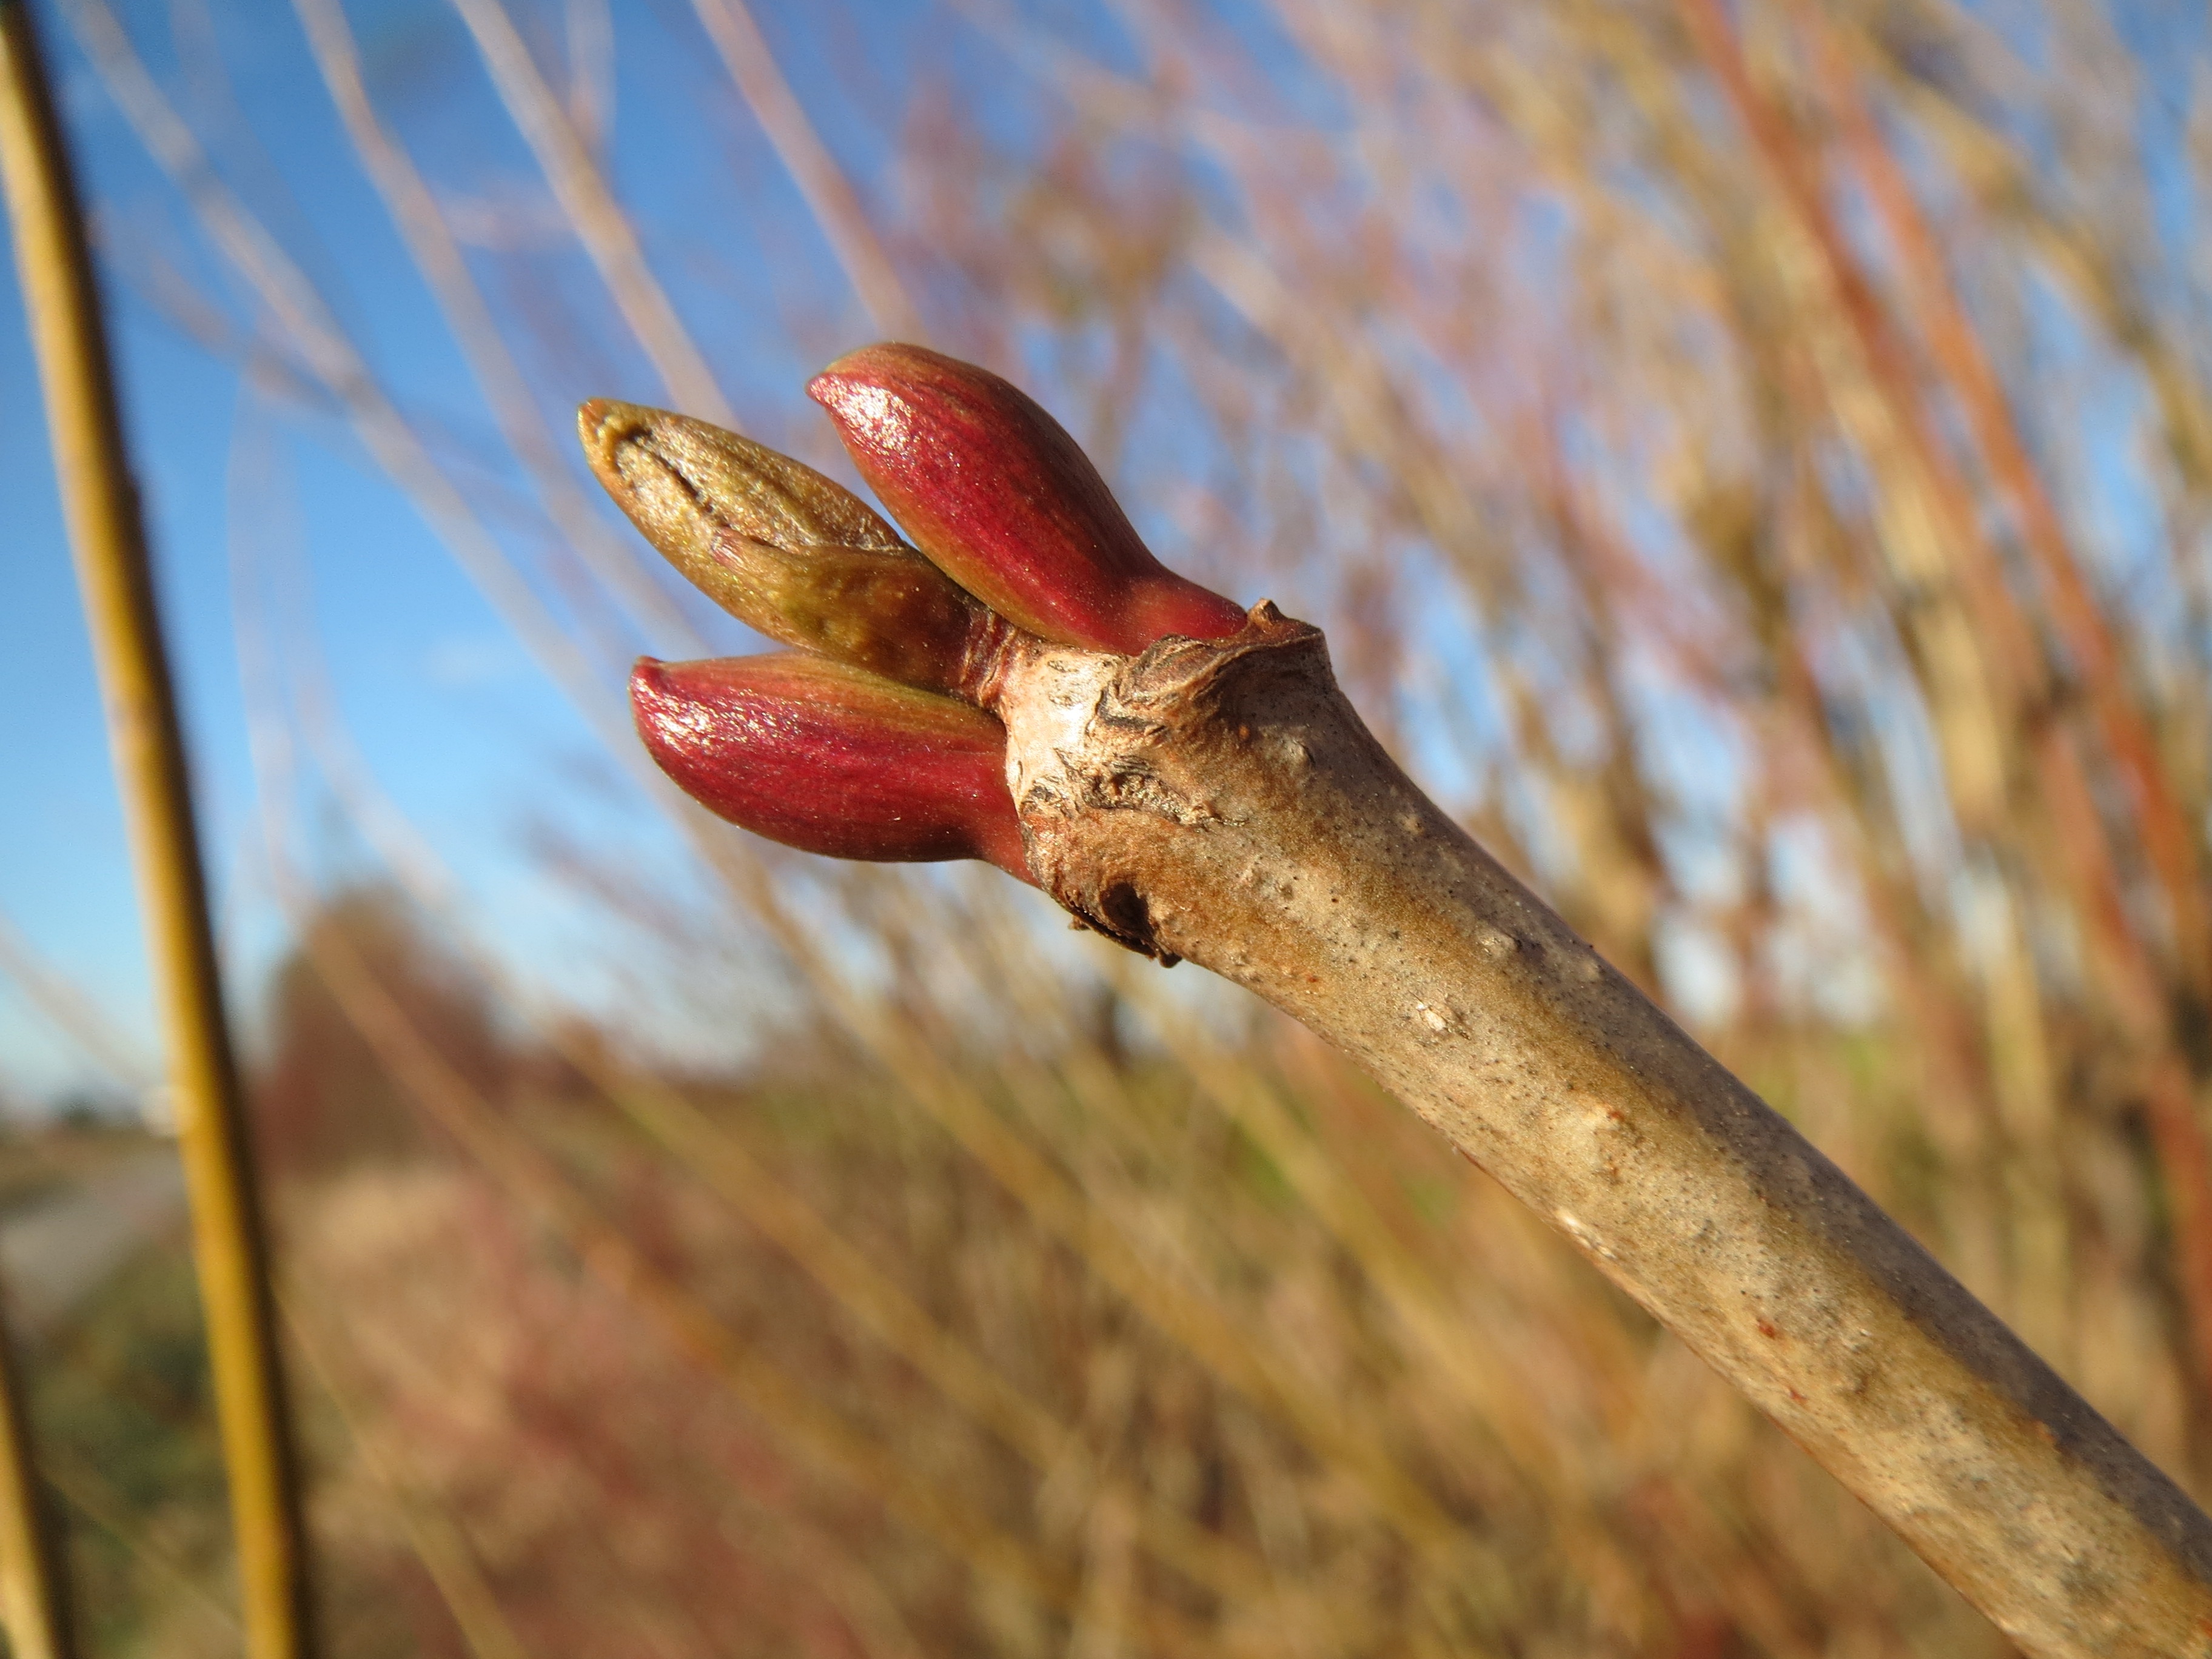
tree, nature, branch, plant, wood, sunlight, leaf, flower, produce, autumn, botany, flora, season, fauna, twig, close up, shrub, buds, species, macro photography, flowering plant, viburnum opulus, guelder rose, grass family, plant stem, woody plant, land plant